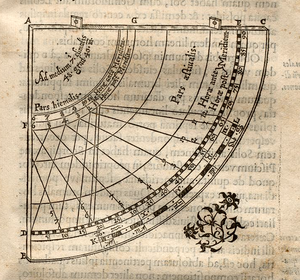
Quadrant à heures égales, au tracé rectiligne pour la latitude de Paris.
Les quadrants horaires sont des cadrans solaires de hauteur anciens, portables et de la famille des quadrants.